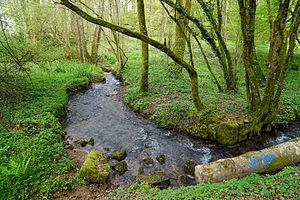
Ruisseau à Magny-Jobert.
Magny-Jobert est une commune française située dans le département de la Haute-Saône, en région Bourgogne-Franche-Comté.